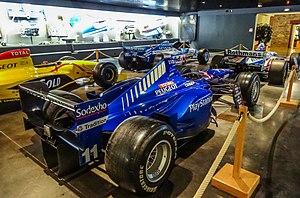
La Prost AP01 est la monoplace de Formule 1 engagée par l'écurie Prost Grand Prix pour participer au Championnat du monde de Formule 1 1998. Elle est pilotée par le Français Olivier Panis et l'Italien Jarno Trulli. Le pilote d'essai est le Français Stephane Sarrazin. La AP01 est présentée le 20 janvier 1998 à Barcelone. Elle est surnommée la première Prost car c'est la première monoplace conçue par l'écurie elle-même, la JS45 de 1997 étant l'évolution de la Ligier JS43, dernière monoplace de l'écurie Ligier à participer en Formule 1. La Prost AP01 est équipée d'un moteur Peugeot.